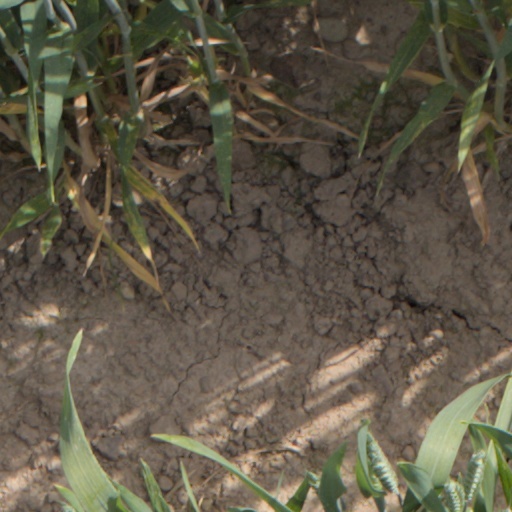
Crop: wheat